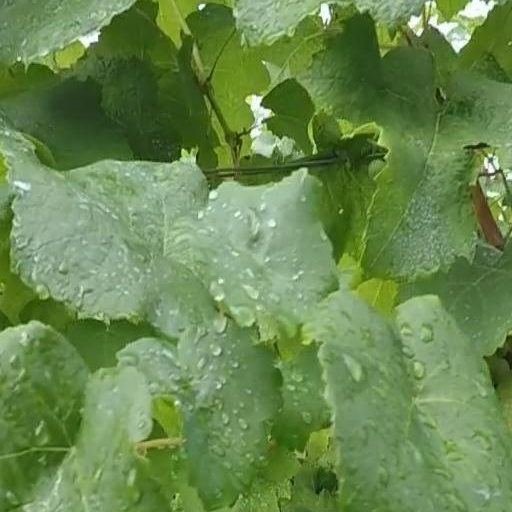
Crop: grape